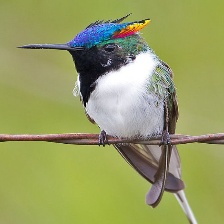
Species: HORNED SUNGEM
Scientific name: HELIACTIN BILOPHUS
ImageNet parent category: hummingbird